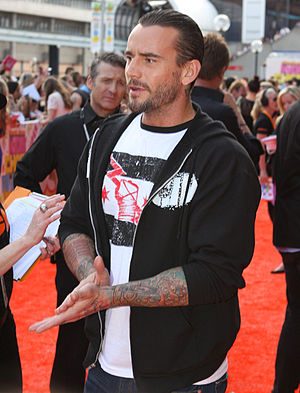
CM Punk
CM Punk i 2011
Phillip Jack Brooks, bedre kendt under ringnavnet CM Punk, er en amerikansk professionel wrestler, der har wrestlet med stor succes i en række amerikanske wrestlingorganisationer, heriblandt Ring of Honor og Total Nonstop Action Wrestling. Fra 2005-2014 wrestlede han i verdens største wrestlingorganisation, World Wrestling Entertainment, hvor han er anerkendt som en seksdobbelt verdensmester, men i alt er han syvdobbelt verdensmester, fordi han også har vundet ROH World Championship en gang.